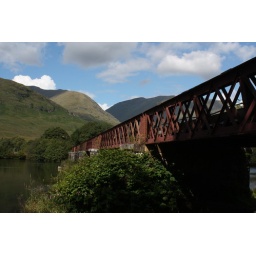
bridge near kilchurn castle